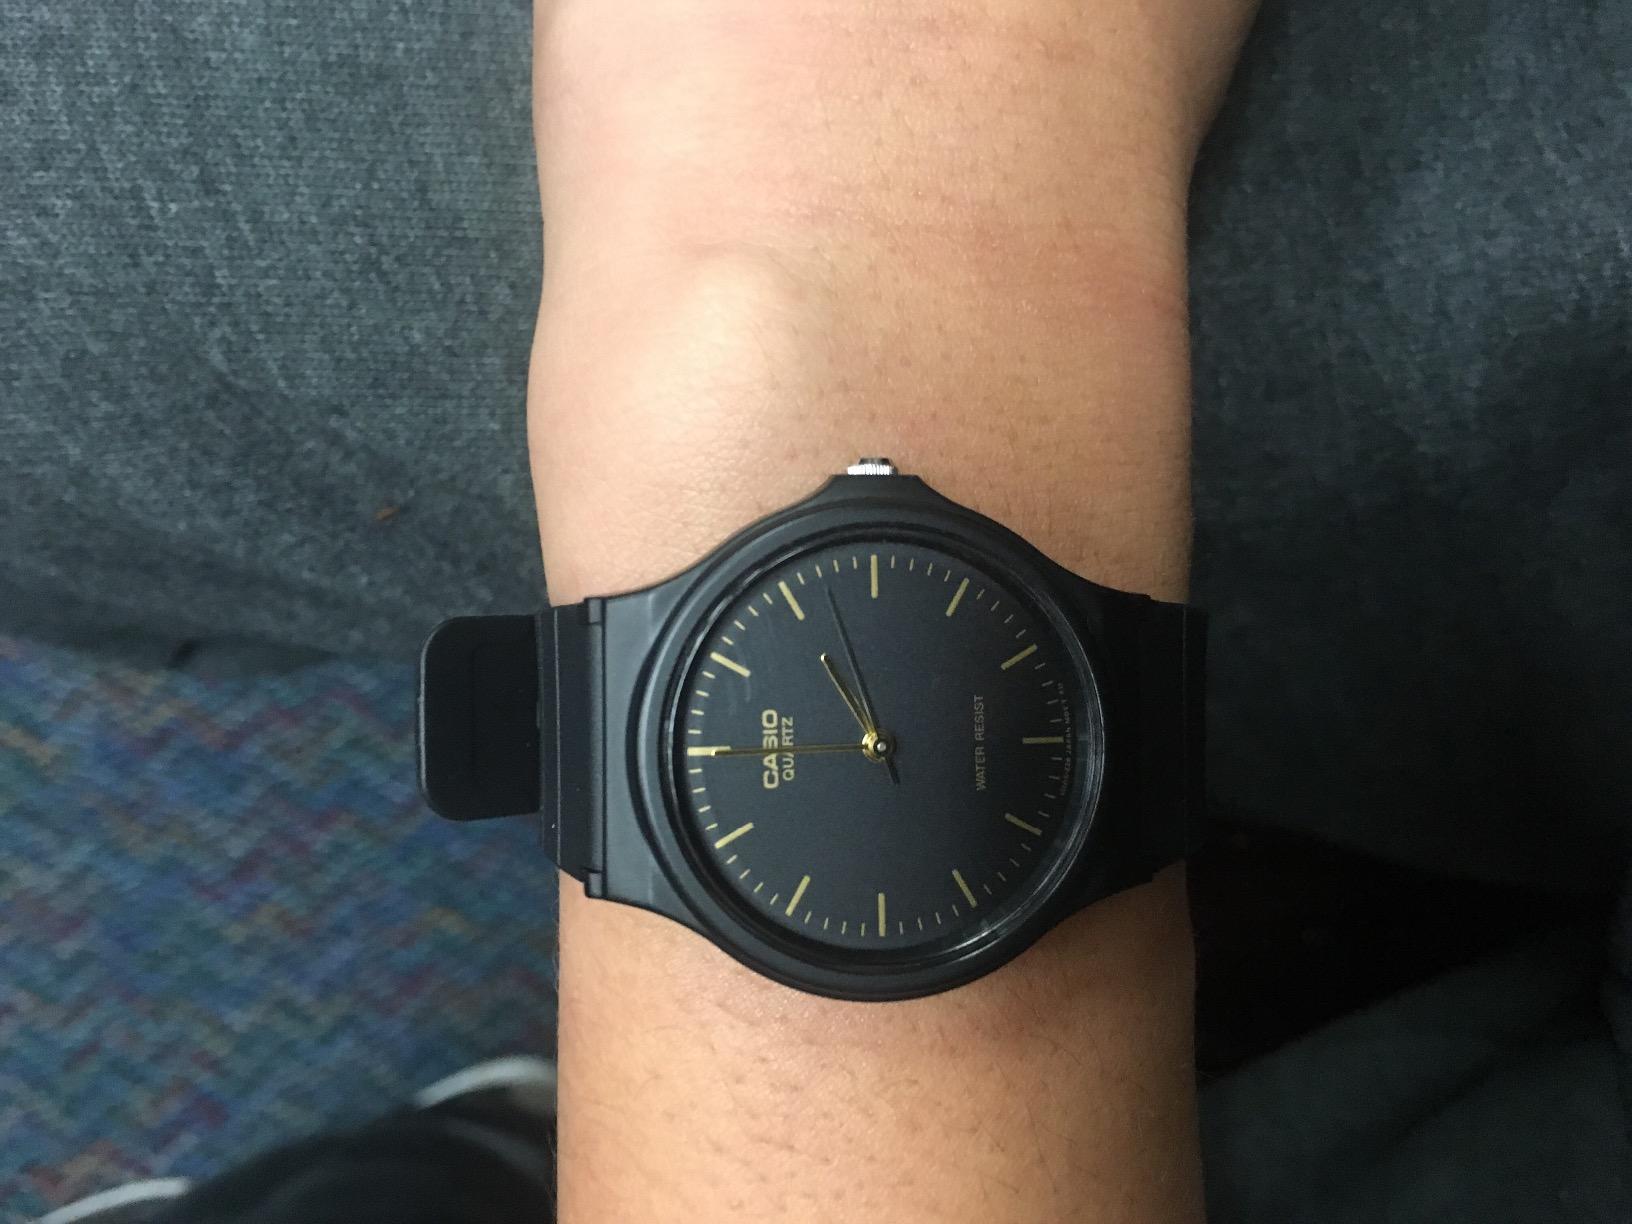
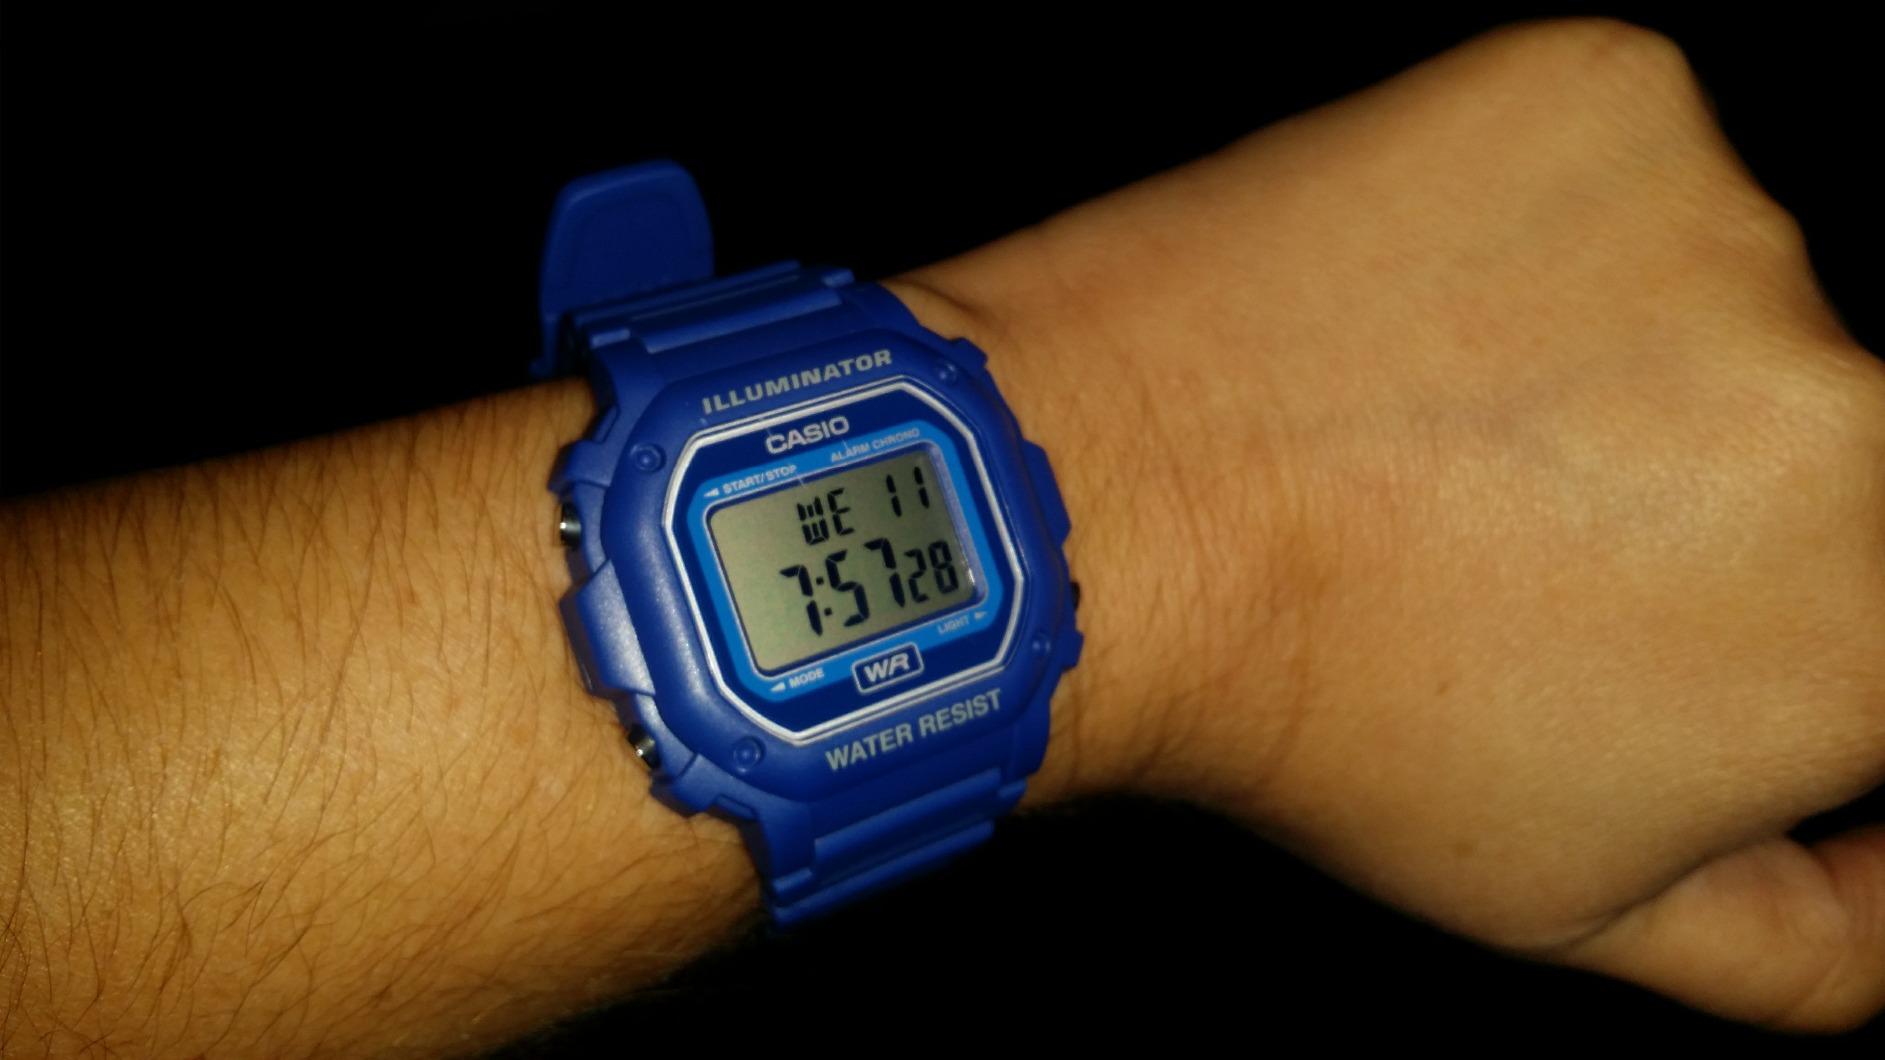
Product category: accessories_watch
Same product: no